Stone Nullah Lane

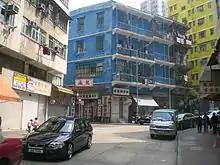
The Blue House is located at the northern end of Stone Nullah Lane.

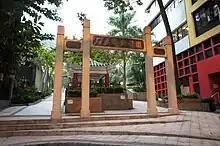
Stone Nullah Lane Garden at the intersection with Lung On Street, with Wan Chai Pak Tai Temple located on the left.

From its southern end, Stone Nullah Lane begins at its junction with Lung On Street. This is where the Wan Chai Pak Tai Temple is located. Made from grey-coloured brick and granite, it was constructed in 1863, although the statue of Pak Tai inside dates even further back to 1604. The temple is the oldest in the district, and reportedly the largest on Hong Kong Island. The next landmark on the route is the headquarters of St. James' Settlement. Situated at 85 Stone Nullah Lane, the charitable organisation was established here in 1949 with the goal of helping impoverished children living in squats around the neighbourhood, and now extends its services to needy people across the city. The current structure towers 12-storeys above the lane. Before the street turns onto Queen's Road East and ends, it passes the Blue House, a Grade I historic building. The building—whose Spanish balconies made from cast-iron have elicited comparisons to ones in New Orleans—was built in the 1920s and was originally utilised as a health centre for the community, a school teaching kung fu from the 1950s to 1960s, and now houses a museum.